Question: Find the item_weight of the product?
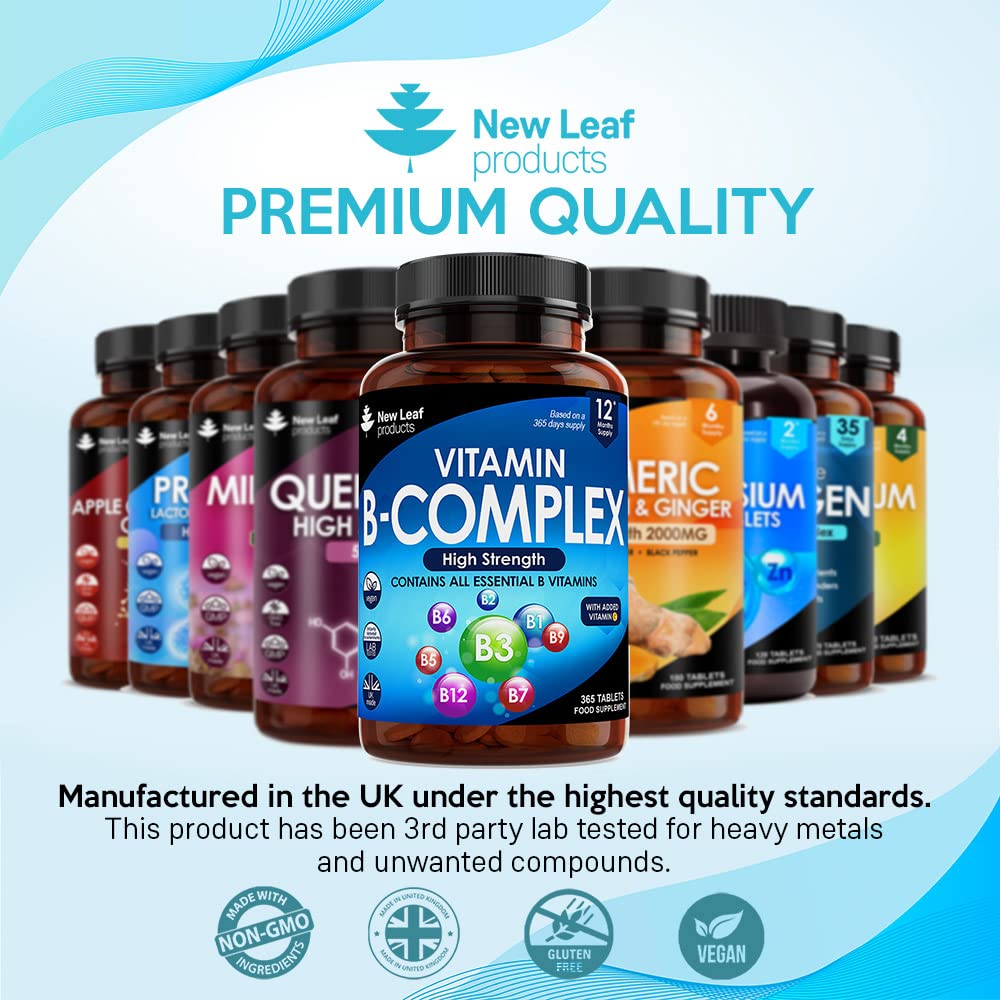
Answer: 2000.0 milligram